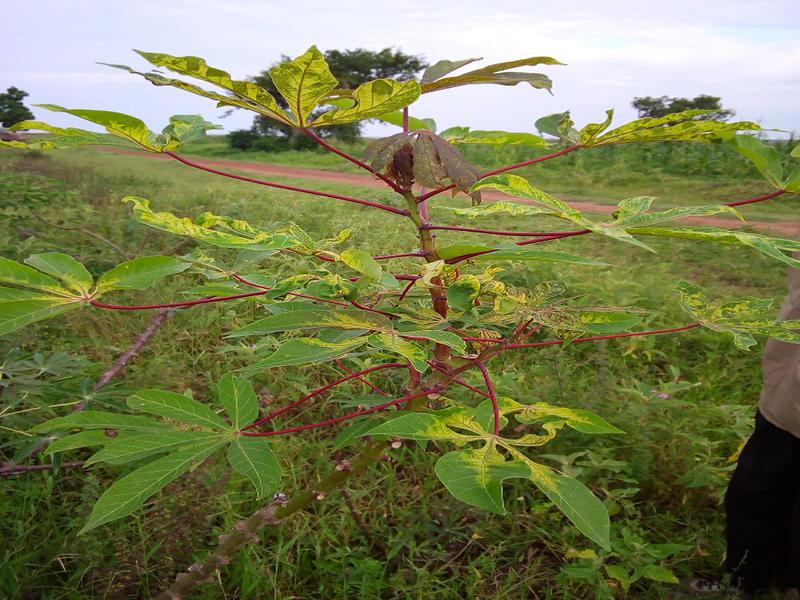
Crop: cassava
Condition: mosaic_disease